SS Willem III

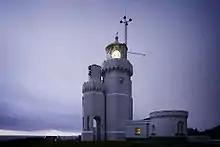
St Catherine's Lighthouse on Isle of Wight

At half past in the night the shipwrecks saw a cutter sailing towards them. She turned out to be the English pilot cutter Mary from Portsmouth, a vessel of only 24 ton, about 1% of the size of "Willem III". She was commanded by skipper John Coote, a Trinity House pilot of Owers station. On Friday night at about 10 o'clock she was south west of Owers Lightship, when she saw a quick succession of white, red and blue fire eight miles to the south. It was a clearly a distress signal from a ship. With only a light north west wind "Mary" steered towards the distress signal, repeatedly answering with the ordinary pilot signal. Because the wind was so light, the cutter put out a boat with two rowers to make more speed. For more than an hour the boat pulled her till they reached the place from whence the signals had been given. Here the crew saw a big ship burning from bow to stern. Small lights were seen around the ship, and on approaching these proved to be the lanterns of lifeboats.